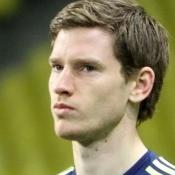
Age: 23